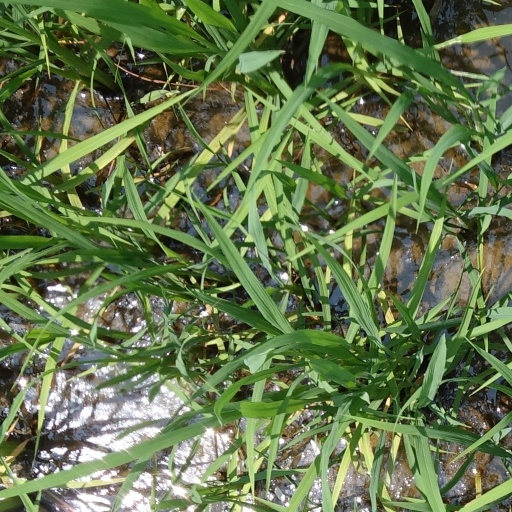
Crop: rice